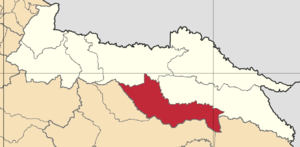
Shushufindi est avec 50 456 habitants, le deuxième canton le plus peuplé après le canton de Lago Agrio dans la province de Sucumbíos au Nord de l'Équateur. chef-lieu de canton est la ville éponyme de Shushufindi.